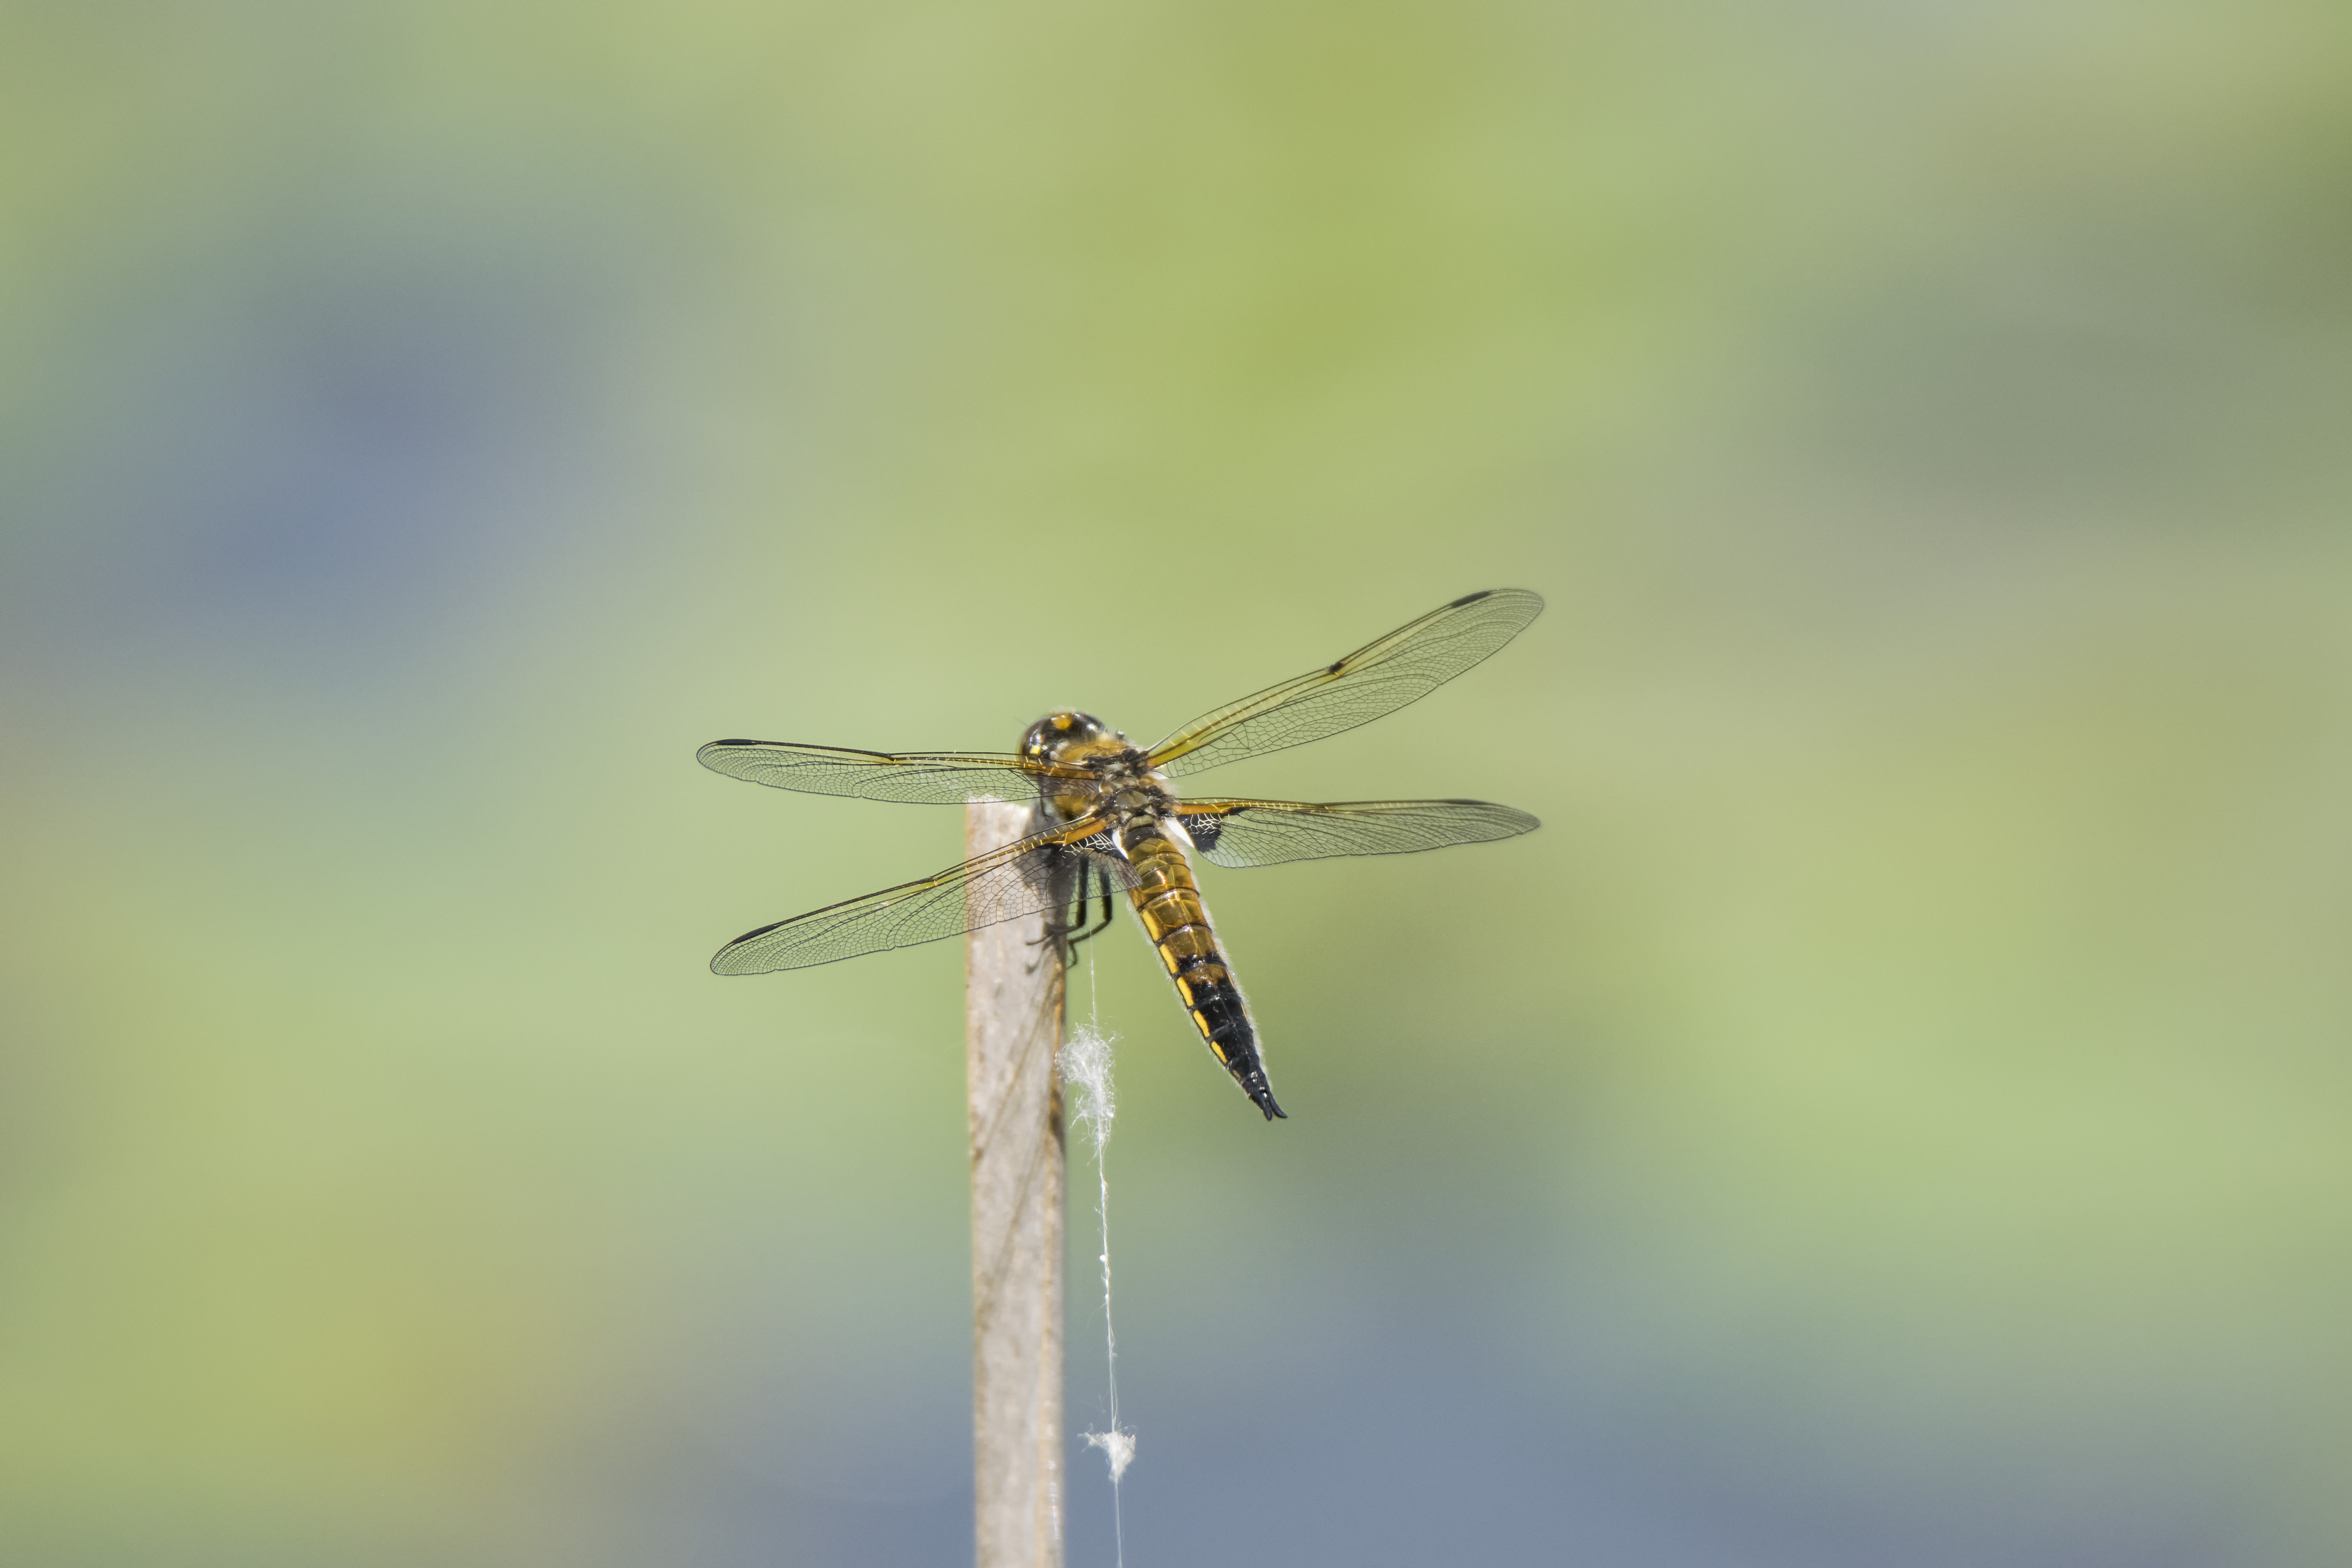
nature, wing, photography, fly, insect, fauna, invertebrate, close up, canada, dragonfly, quebec, damselfly, sherbrooke, libellule, macro photography, arthropod, dragonflies and damseflies